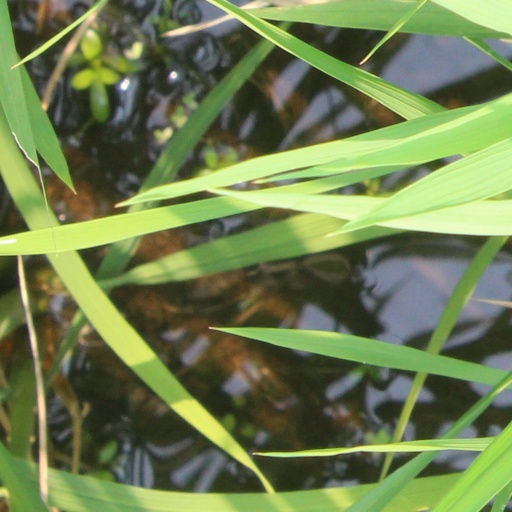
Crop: rice